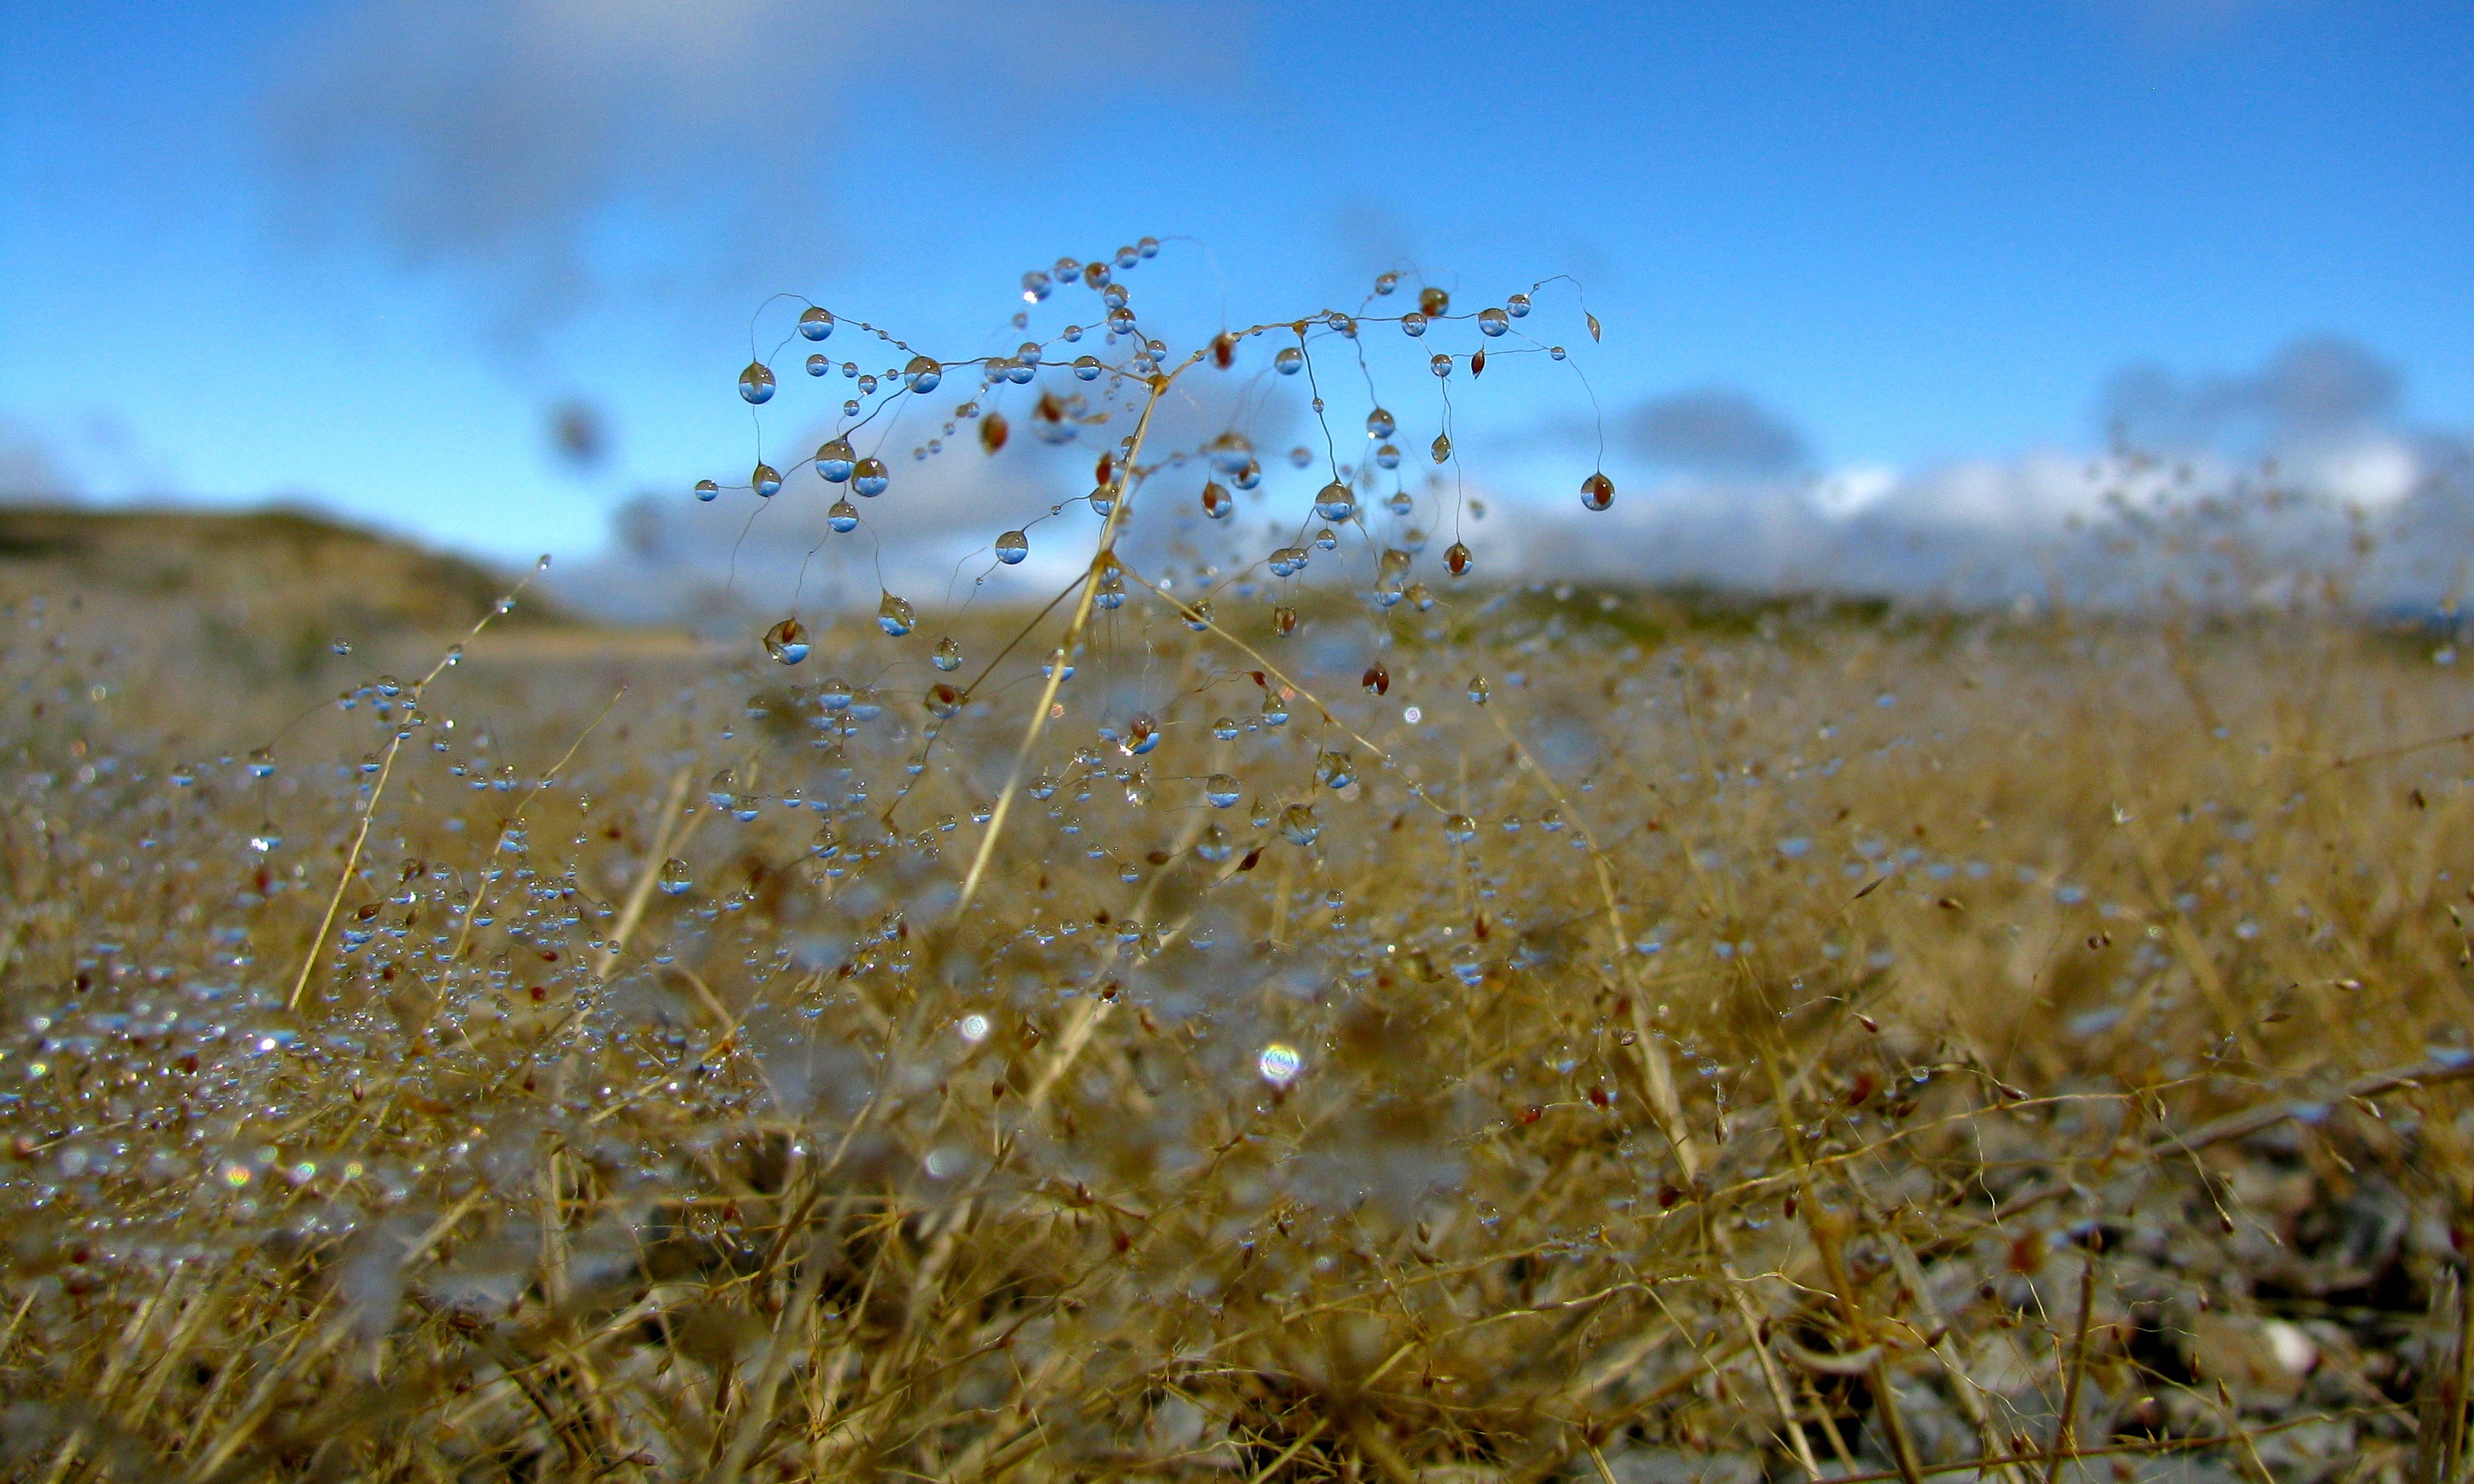
tree, nature, grass, sand, plant, field, meadow, prairie, sunlight, morning, leaf, flower, frost, crop, autumn, soil, agriculture, flora, season, wildflower, grassland, habitat, ecosystem, rural area, flowering plant, natural environment, grass family